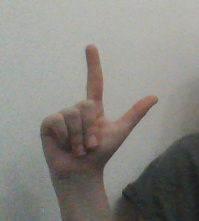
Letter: laam